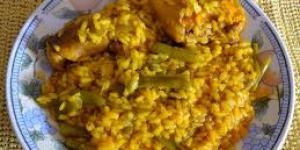
conejo con arroz